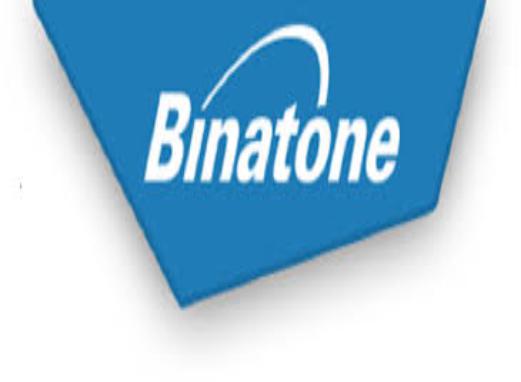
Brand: Binatone
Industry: Necessities